Psalm 114

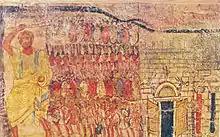
The Hebrew people leaving Egypt, led by Moses, on a mural in the synagogue of Doura Europos, in Syria.

This first stanza recalls that the Hebrew people are born in the Exodus from Egypt. The words "sanctuary" and "dominion" ("domain" in the New Catholic Bible) designate the entire Holy Land, the inheritance of God, not only in the geographical sense but also in a spiritual sense. The miracles that allow Israel to cross the Red Sea and cross the Jordan River are poetically enhanced by the process of hyperbole and by images evoking a life of natural elements, water and mountains. It is a means of manifesting all creation with Israel and actively participating in its march towards the Promised Land.